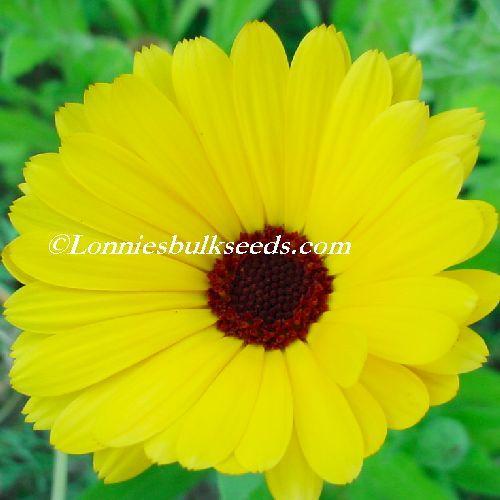
Label: english marigold